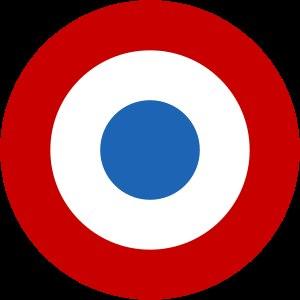
La Seconde Guerre mondiale a vu un développement très important des armes de tous types, en puissance et en quantité.
La cocarde tricolore est un symbole de la République française, composée des trois couleurs du drapeau actuel de la France, avec le bleu au centre, le blanc ensuite et le rouge à l'extérieur.